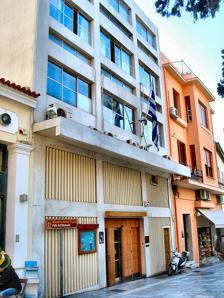
Building: Museum of Greek Folk Art
Country: Greece
Year built: 1918
Folk art museum in Athens, Greece The Museum of Greek Folk Art Established 1918 (present location 1973) Location 17 Kydathinaion Str., Plaka , Athens , Greece Type Folk art museum Public transit access Athens Metro stations: Syntagma Station Website www .mnep .gr /en / The Museum of Greek Folk Art is a museum in Athens , Greece . The museum was founded in 1918 as the Museum of Greek Handicrafts in the Tzistarakis Mosque in Monastiraki , which later became the National Museum of Decorative Arts and in 1959 it obtained its current name. In 1973 the greater part of the collection and the main functions of the museum were moved to 17 Kydathinaion Str. in Plaka and the mosque was annexed to it. Other annexes are the old "Public Baths" at Kyrristou 8 and one at Thespidos 8, both also in Plaka. Tzistarakis Mosque The Tzistarakis Mosque in Monastiraki Square The Tzistarakis Mosque in Monastiraki square is one of the annexes of the Museum of Greek Folk Art, housing the "V. Kyriazopoulos Collection of Folk Pottery". Public Baths The Public Baths in Plaka, 8 Kyrristou Str. The old Public Baths in 8 Kyrristou Str. is the only surviving and very well preserved Public Baths building in Athens and it is another annex of the Folk Art Museum. See also List of former mosques in Greece External links Media related to Museum of Greek Folk Art at Wikimedia Commons Official website Hellenic Ministry of Culture and Tourism City of Athens 37°58′21.12″N 23°43′56.31″E / 37.9725333°N 23.7323083°E / 37.9725333; 23.7323083 v t e Museums in Athens Archaeological Acropolis Museum Epigraphical Museum Goulandris Museum of Cycladic Art Kerameikos Archaeological Museum Kanellopoulou Museum National Archaeological Museum Stoa of Attalos Archaeological Museum of Piraeus Old Acropolis Museum Pieridis Museum Syntagma Metro Station Archaeological Collection Museum of the Center for the Acropolis Studies Athens International Airport Archaeological Collection Byzantine and ecclesiastic Byzantine and Christian Museum Ethnological/historical Athens War Museum Drossinis Museum Eleftherios Venizelos Historical Museum Goulandris Natural History Museum Jewish Museum of Greece Museum of the City of Athens National Historical Museum Folklore Museum of Greek Folk Art Museum of Greek Folk Musical Instruments Centre for the Study of Traditional Pottery Museum of the History of the Greek Costume Art museums/galleries Athinais Cultural Center Benaki Museum B. & M. Theocharakis Foundation Deste Foundation Emfietzoglou Gallery Museum Frissiras Museum Goulandris Museum of Contemporary Art Gounaropoulos Museum Ilias Lalaounis Jewelry Museum Marika Kotopouli Museum Municipal Gallery of Athens National Gallery (Athens) National Glyptotheque National Museum of Contemporary Art Nikos Chatzikyriakos-Gikas Art Gallery Panos Aravantinos Decor Museum Yannis Tsarouchis Foundation Museum Industry/technology Eugenides Foundation Hellenic Air Force Museum Hellenic Motor Museum Railway Museum of Athens Electric Railways Museum OTE Museum of Telecommunications Technopolis (Gazi) Education/sports/ special interests Athens University Museum Hellenic Children's Museum Hellenic Cosmos Hellenic Maritime Museum Mineralogy and Petrology Museum Museum of Anthropology of University of Athens Museum of Criminology Numismatic Museum of Athens Postal & Philatelic Museum of Greece Spathario Museum Tactual Museum of Athens Theatrical Museum of Greece Zoological Museum of the University of Athens Museum ships Georgios Averof Velos D16 SS Hellas Liberty Olympias Authority control databases International ISNI VIAF National United States Israel Artists ULAN Other IdRef This article related to a museum in Greece is a stub . You can help Wikipedia by expanding it . v t e This article about a building or structure in Athens is a stub . You can help Wikipedia by expanding it . v t e